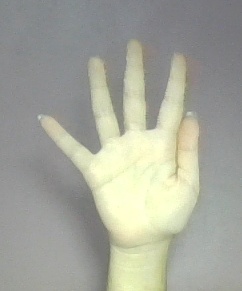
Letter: sheen